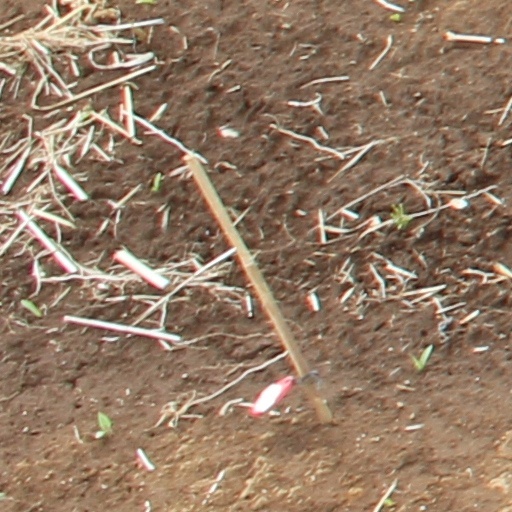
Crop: wheat